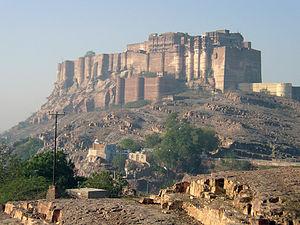
L'Hirondelle concolore est une espèce de petits passereaux de la famille des Hirundinidae. Elle mesure environ 13 cm de long avec un corps et des ailes larges, une courte queue carrée dont la plupart des plumes porte une petite tache allongée blanche près de la pointe. Cette hirondelle a les parties supérieures d’un brun fuligineux et les parties inférieures légèrement plus pâles. Les deux sous-espèces sont des résidents nicheurs en Asie du Sud, depuis le sous-continent indien jusqu'au sud-ouest de la Chine et au nord de la Thaïlande, du Viêt Nam et du Laos.
Le fort de Mehrangarh est situé à Jodhpur, dans l'État du Rajasthan. Surnommé le fort magnifique, il surplombe la ville du haut de ses 122 mètres. À l'intérieur de celui-ci se trouvent plusieurs palais richement décorés et agrémentés de nombreuses cours.
The Dark Knight Rises, ou L'Ascension du Chevalier Noir au Québec et au Nouveau-Brunswick, est un film de super-héros américano-britannique réalisé par Christopher Nolan, sorti en 2012.